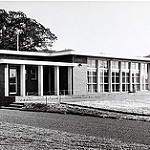
Scene: Outdoor